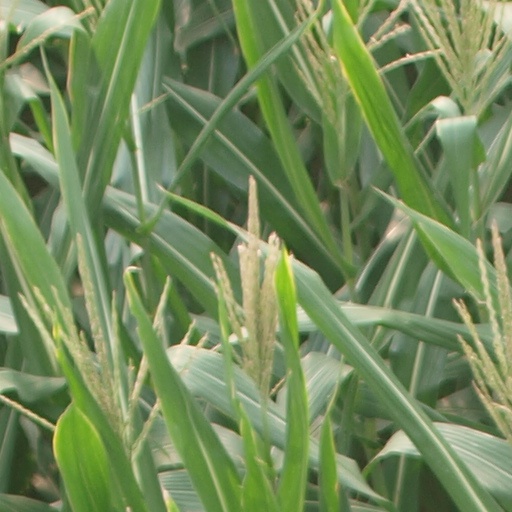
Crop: maize; corn